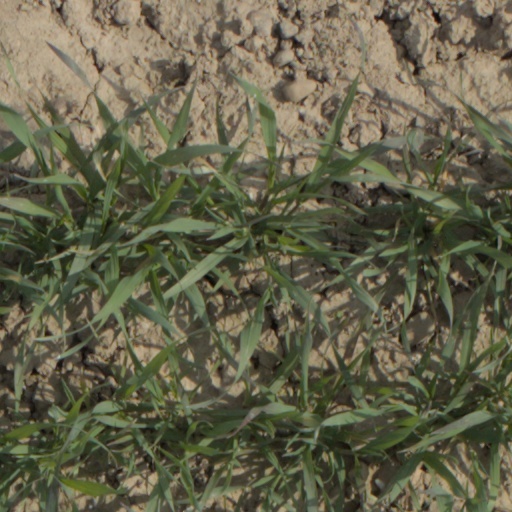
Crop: wheat